Cookware and bakeware

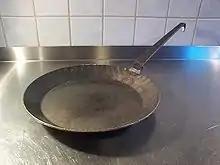
Carbon steel

Stainless steel is an iron alloy containing a minimum of 11.5% chromium. Blends containing 18% chromium with either 8% nickel, called 18/8, or with 10% nickel, called 18/10, are commonly used for kitchen cookware. Stainless steel's virtues are resistance to corrosion, non-reactivity with either alkaline or acidic foods, and resistance to scratching and denting. Stainless steel's drawbacks for cooking use include its relatively poor thermal conductivity. Since the material does not adequately spread the heat itself, stainless steel cookware is generally made as a cladding of stainless steel on both sides of an aluminum or copper core to conduct the heat across all sides, thereby reducing "hot spots", or with a disk of copper or aluminum on just the base to conduct the heat across the base, with possible "hot spots" at the sides. Typical 18/10 stainless steel also has a relatively low magnetic permeability, making it incompatible with induction cooktops. Recent developments have allowed the production of ferromagnetic 18/10 alloys with a higher permeability. In so-called "tri-ply" cookware, the central aluminum layer is paramagnetic, and the interior 18/10 layer may also, but the exterior layer at the base must be ferromagnetic to be compatible with induction cooktops. Stainless steel does not require seasoning to prevent rust, but it may be seasoned to create a non-stick surface.